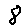
Label: 8